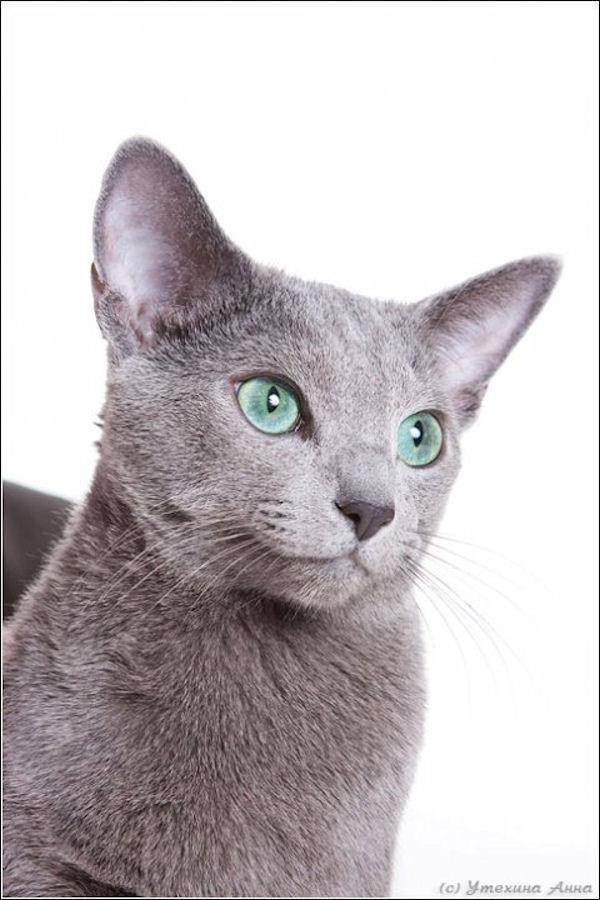
Russian Blue